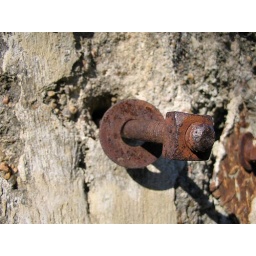
this was on an old tower out by a lake outside of Austin